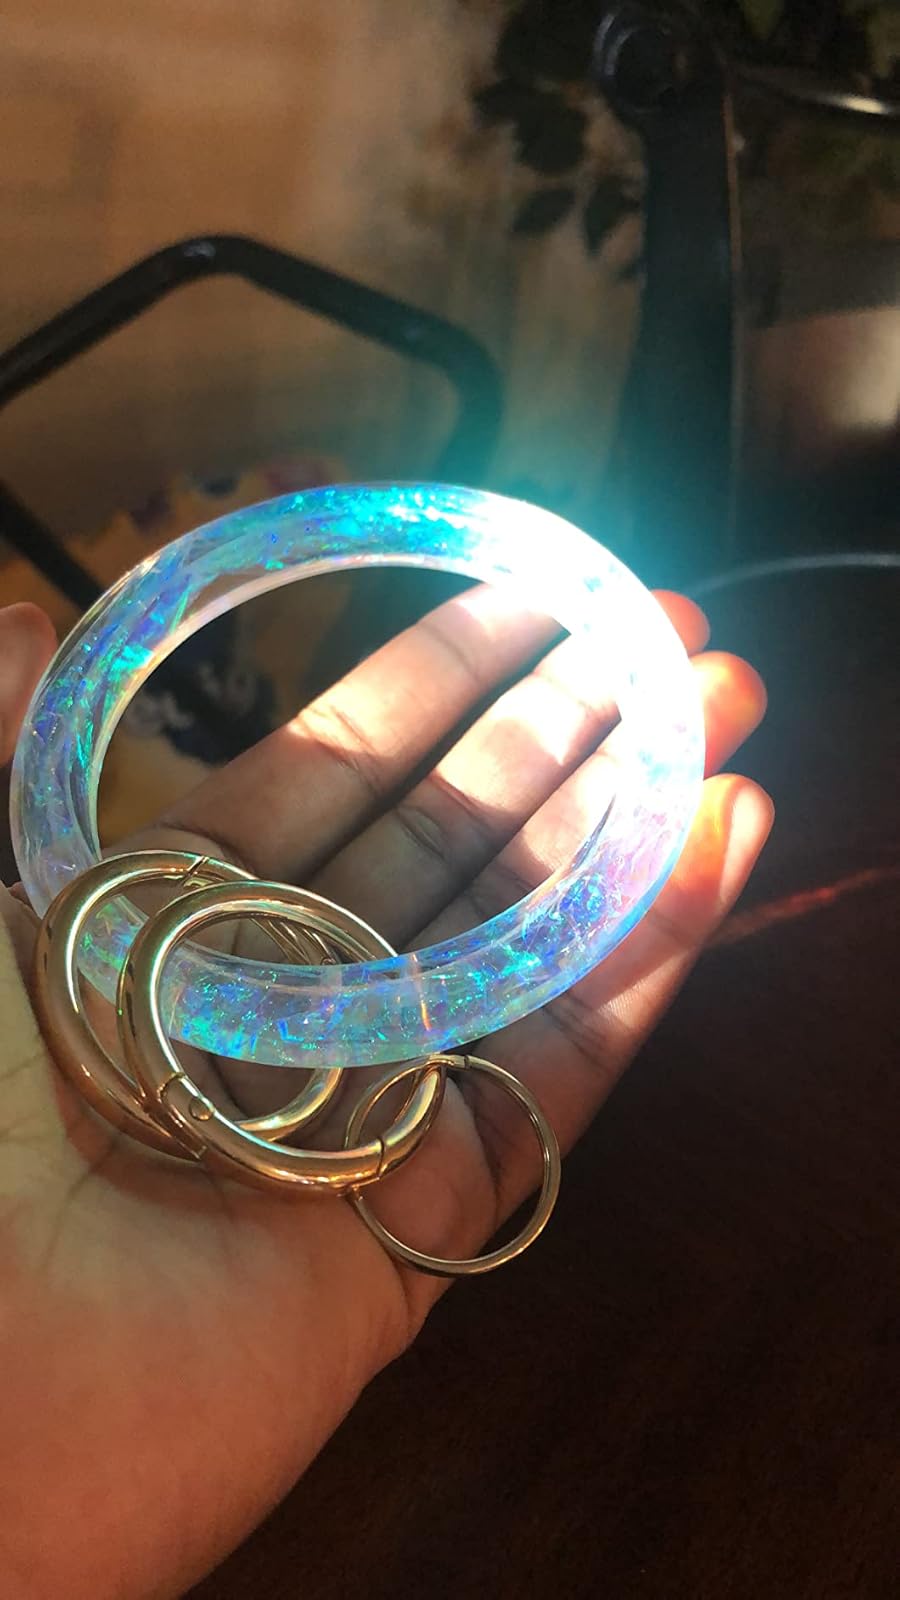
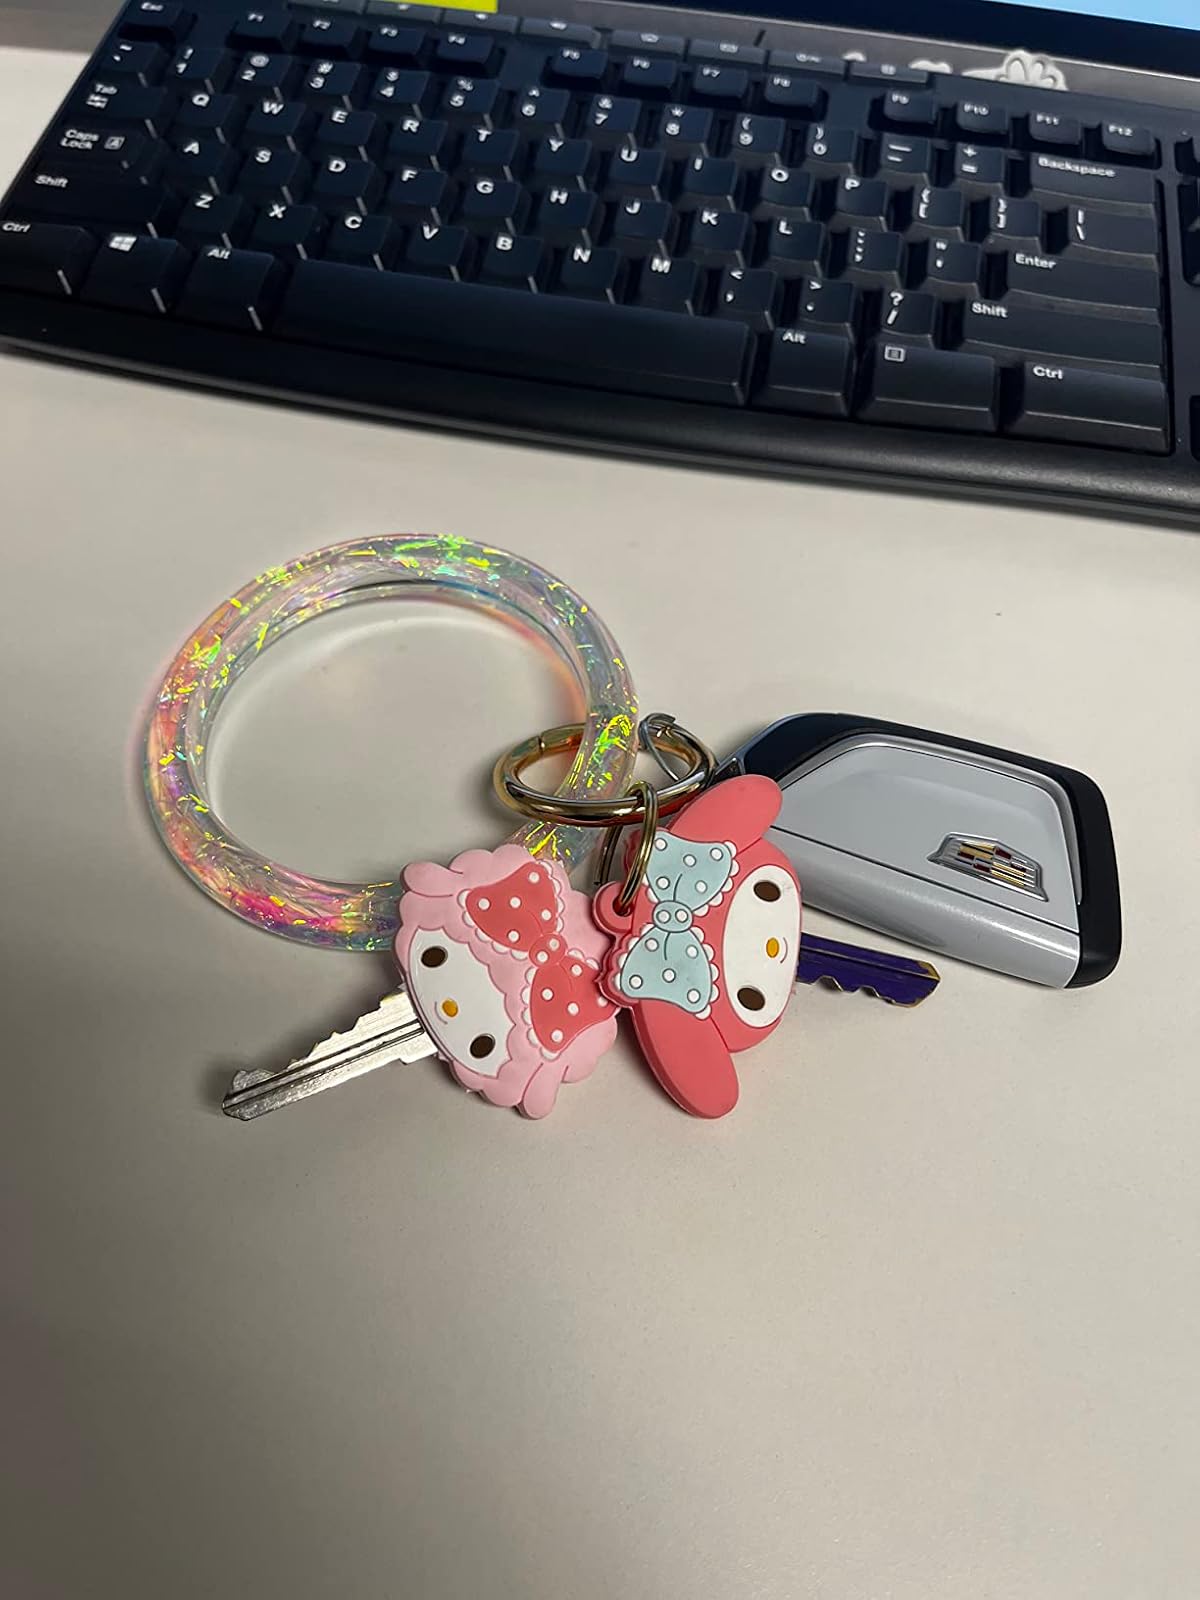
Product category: accessories_keychain
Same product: yes